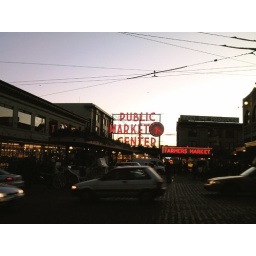
the view from the street in front of the public market in seattle